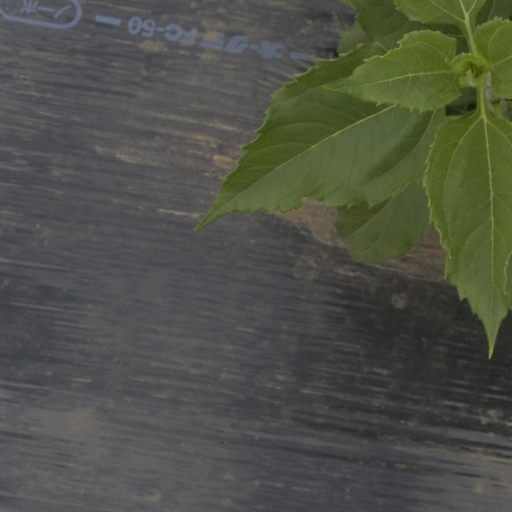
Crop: Jerusalem artichoke